Petros Protopapadakis

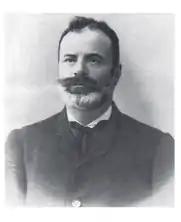
Petros Protopapadakis

Petros Protopapadakis (31 December 1854 – 28 November 1922) was a politician and Prime Minister of Greece from May to September 1922.